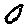
Label: 0